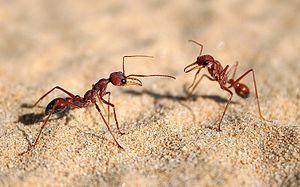
Myrmecia nigriscapa est une espèce de fourmi originaire d'Australie. Les plus fortes populations de cette fourmi géante se trouvent au sud-ouest de l'État d'Australie-Occidentale, au sud-est de l'État d'Australie-Méridionale et dans la région de Melbourne.